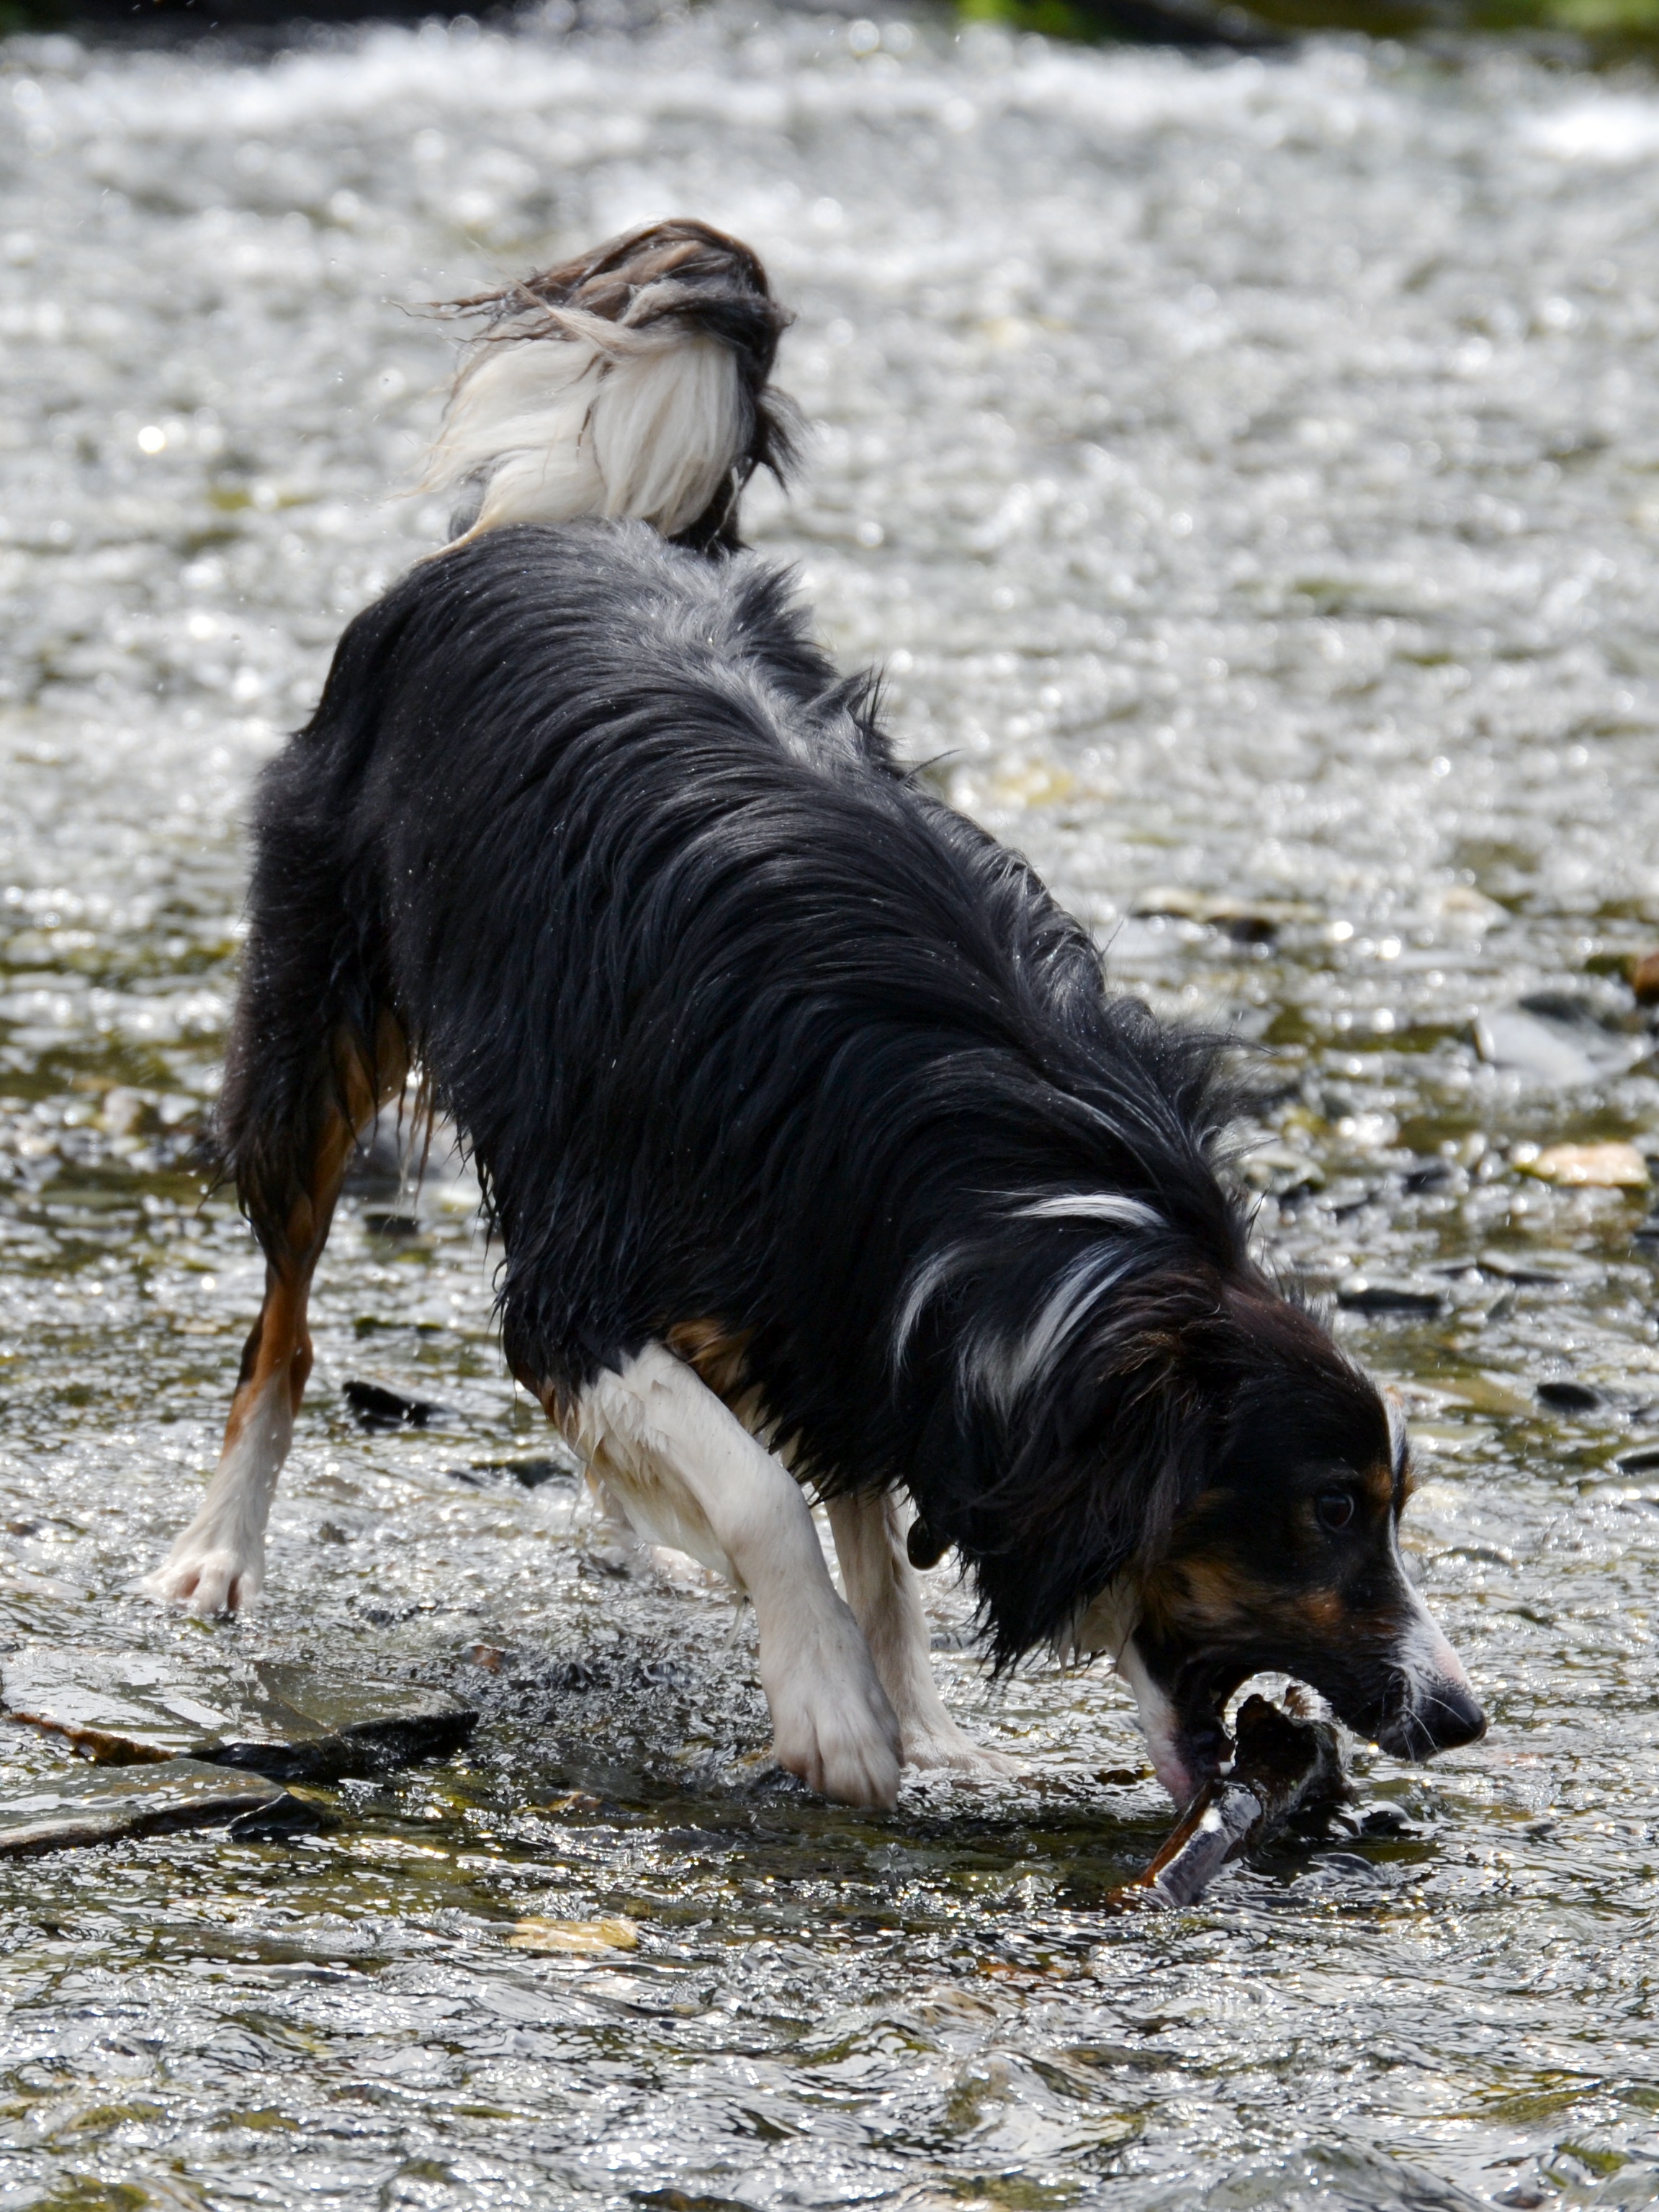
water, puppy, dog, animal, canine, collie, pet, mammal, playing, black, border collie, vertebrate, sheepdog, tricolour, dog like mammal